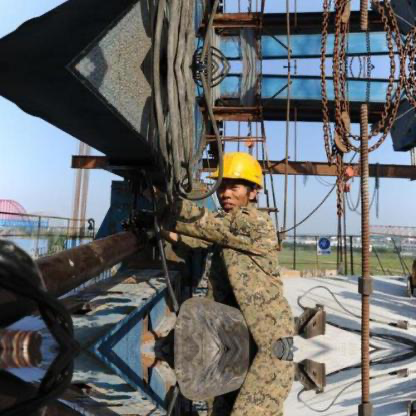
Objects in the image:
label: helmet